Advent Corporation

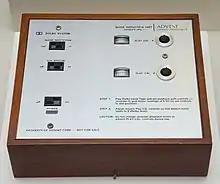
An early stand-alone Advent Dolby noise reduction unit, for tape playback use only. Later models also supported recording on tape.

Advent Corporation was a consumer audio and video hardware company founded in Cambridge, Massachusetts by Henry Kloss in 1967. It closed in 1981.